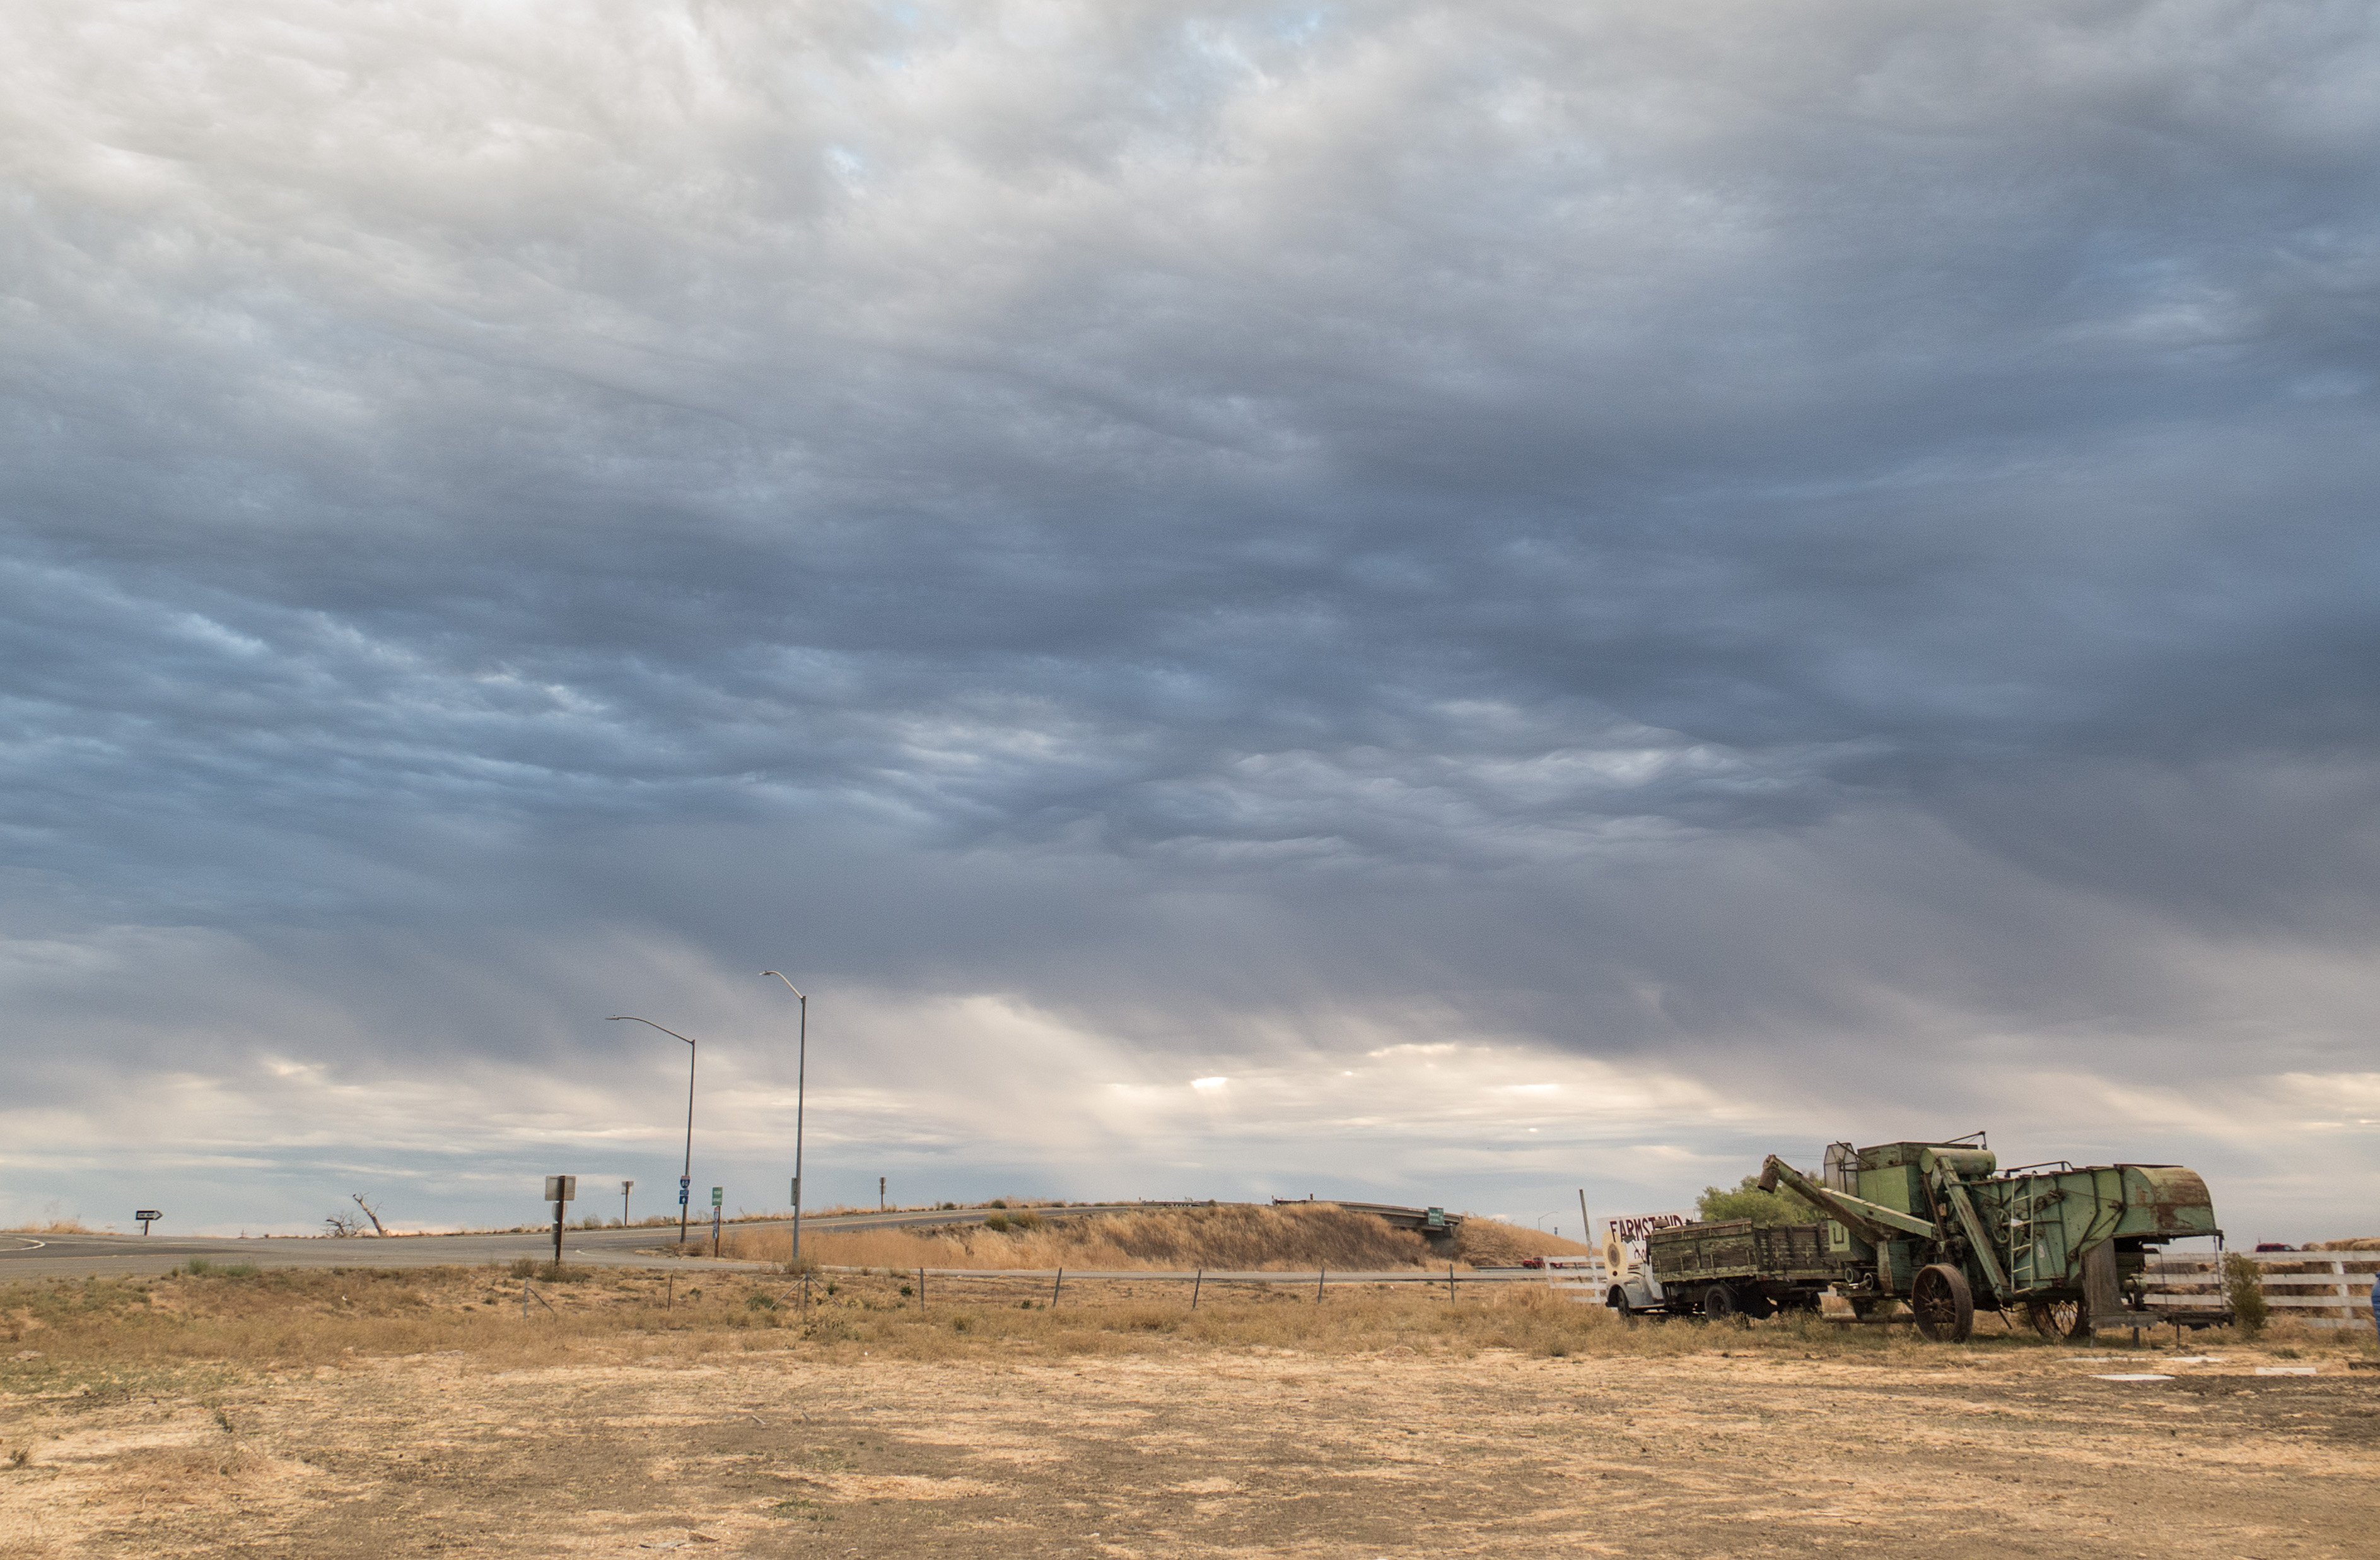
beach, landscape, sea, coast, sand, horizon, cloud, sky, field, prairie, rain, wind, weather, storm, california, plain, sacramentovalley, rural area, natural environment